Dharmasthala Temple

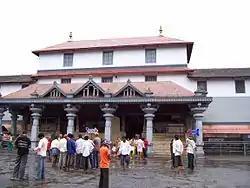
The entrance of Dharmasthala Manjunatha Temple

Dharmasthala Temple is an 800-year-old Hindu religious institution in the temple town of Dharmasthala in Dakshina Kannada, Karnataka, India. The deities of the temple are Hindu god Shiva, who is referred to as Mañjunatha, Hindu goddess Ammanavaru(meaning mother), the Tirthankara Chandraprabha and the protective gods of Jainism, Kalarahu, Kalarkayi, Kumarasvami and Kanyakumari. The temple was reconsecrated in 16th century by Hindu Dvaita saint Vadiraja Tirtha by the request of the then administrator of the temple, Devaraja Heggade. The temple is considered unique, since the priests in the temple are Madhwa Brahmins, who are Vaishnava, and the administration is run by a Jain Bunt family called the Pergades.